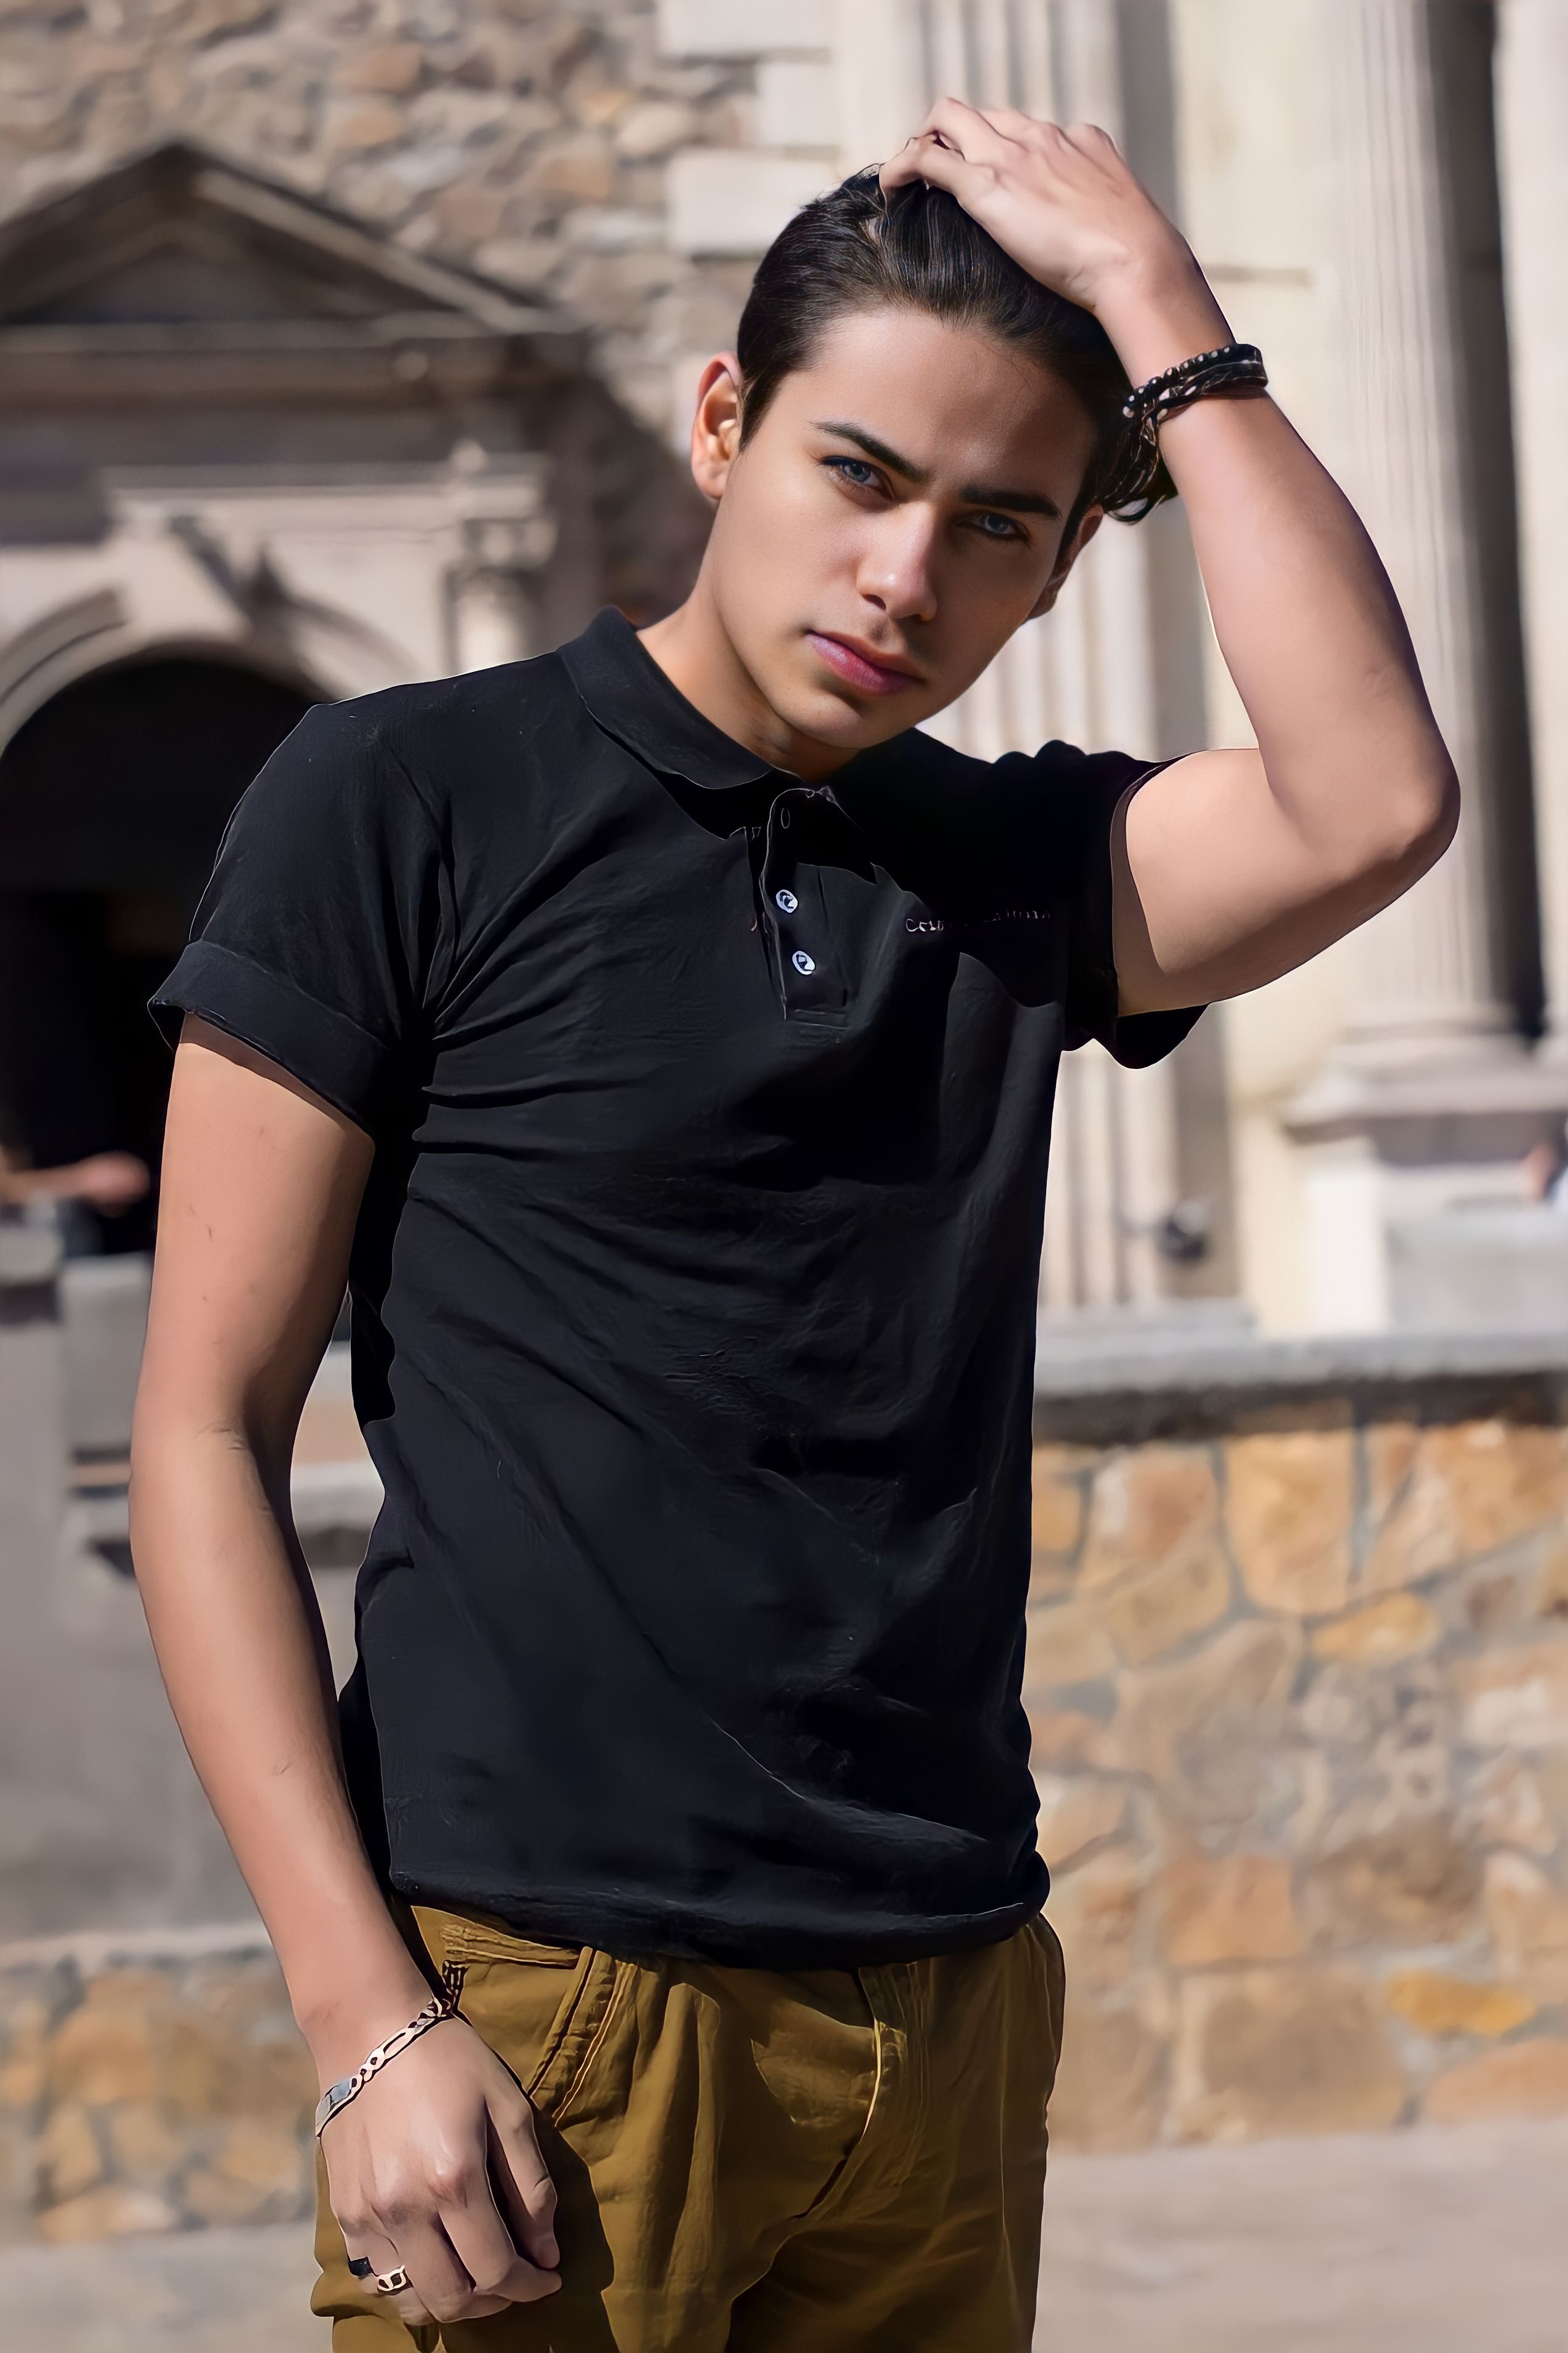
man, male, pose, posing, build, downtown, model, modeling, portrait, black t shirt, t shirt, joint, shoulder, muscle, flash photography, neck, sleeve, waist, vision care, eyewear, cool, denim, fashion design, trunk, elbow, chest, automotive design, abdomen, belt, jewellery, formal wear, white collar worker, street, fashion accessory, fashion model, sportswear, portrait photography, top, monochrome photography, bracelet, photo shoot, uniform